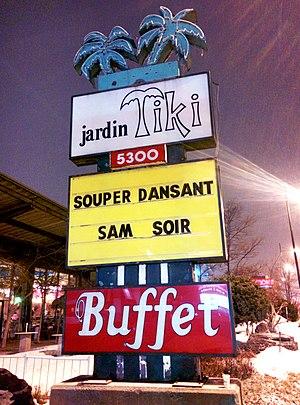
Le Jardin Tiki, restaurant tiki à Montréal. Photo prise le 13 mars 2015.
Jardin Tiki était un restaurant buffet à thème culture Tiki ouvert en 1986 à Montréal, Québec et qui a fermé le 28 mars 2015.